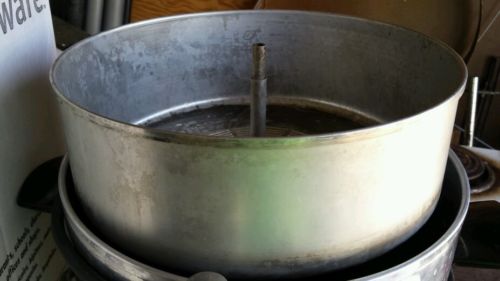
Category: coffee maker